Charles Blackader

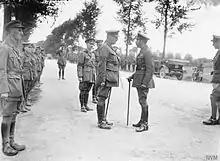
King George V (centre right) speaks with Major General Blackader (centre left) while visiting the division, 13 August 1916.

On 21 June, Blackader was ordered to leave the brigade and go to France; he described the news of the unexpected posting as "like a bombshell". On 9 July, when Major General Ivor Philipps was removed from command of 38th (Welsh) Division, due to the failure of its hitherto limited attacks against Mametz Wood during the early stages of the Battle of the Somme as well as the poor communication between the division and corps headquarters, Blackader was named as the preferred replacement by Lieutenant General Sir Henry Horne, general officer commanding (GOC) of the XV Corps, the 38th's superior formation. Horne was overruled, and the command was temporarily given to Major General Herbert Watts, then GOC 7th Division. Under Watts, the division successfully took its objective, Mametz Wood, though with severe losses; within a week, Watts was back in command of the 7th Division and Blackader had taken permanent command, with the temporary rank of major general from 12 July.